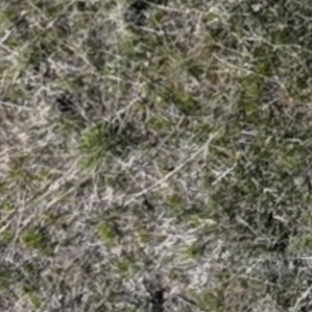
Month: may